Cosolvent

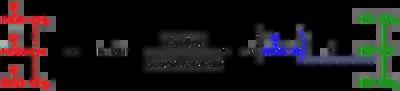

In the context of aqueous pollutant remediation, cosolvents can be used in a variety of functions, including to enhance the performance of surfactants, to increase solubility of a non-aqueous phase liquid (NAPL), and to physically mobilize NAPLs by decreasing interfacial tension between aqueous and organic phases. Due to toxicological concerns, the main agents used for remediation are aqueous solutions of 1-5% alcohols by volume, which can be flushed through a polluted site and later extracted from the bulk water. This “cosolvent flooding” (called alcohol flooding when using >5% by volume) is often combined with salinity modification, "in situ" chemical oxidation, and temperature alteration to provide the most effective methods of removing NAPLs from a water source. "In situ" flushing is a process by which soil is decontaminated in a similar manner as aqueous environments.